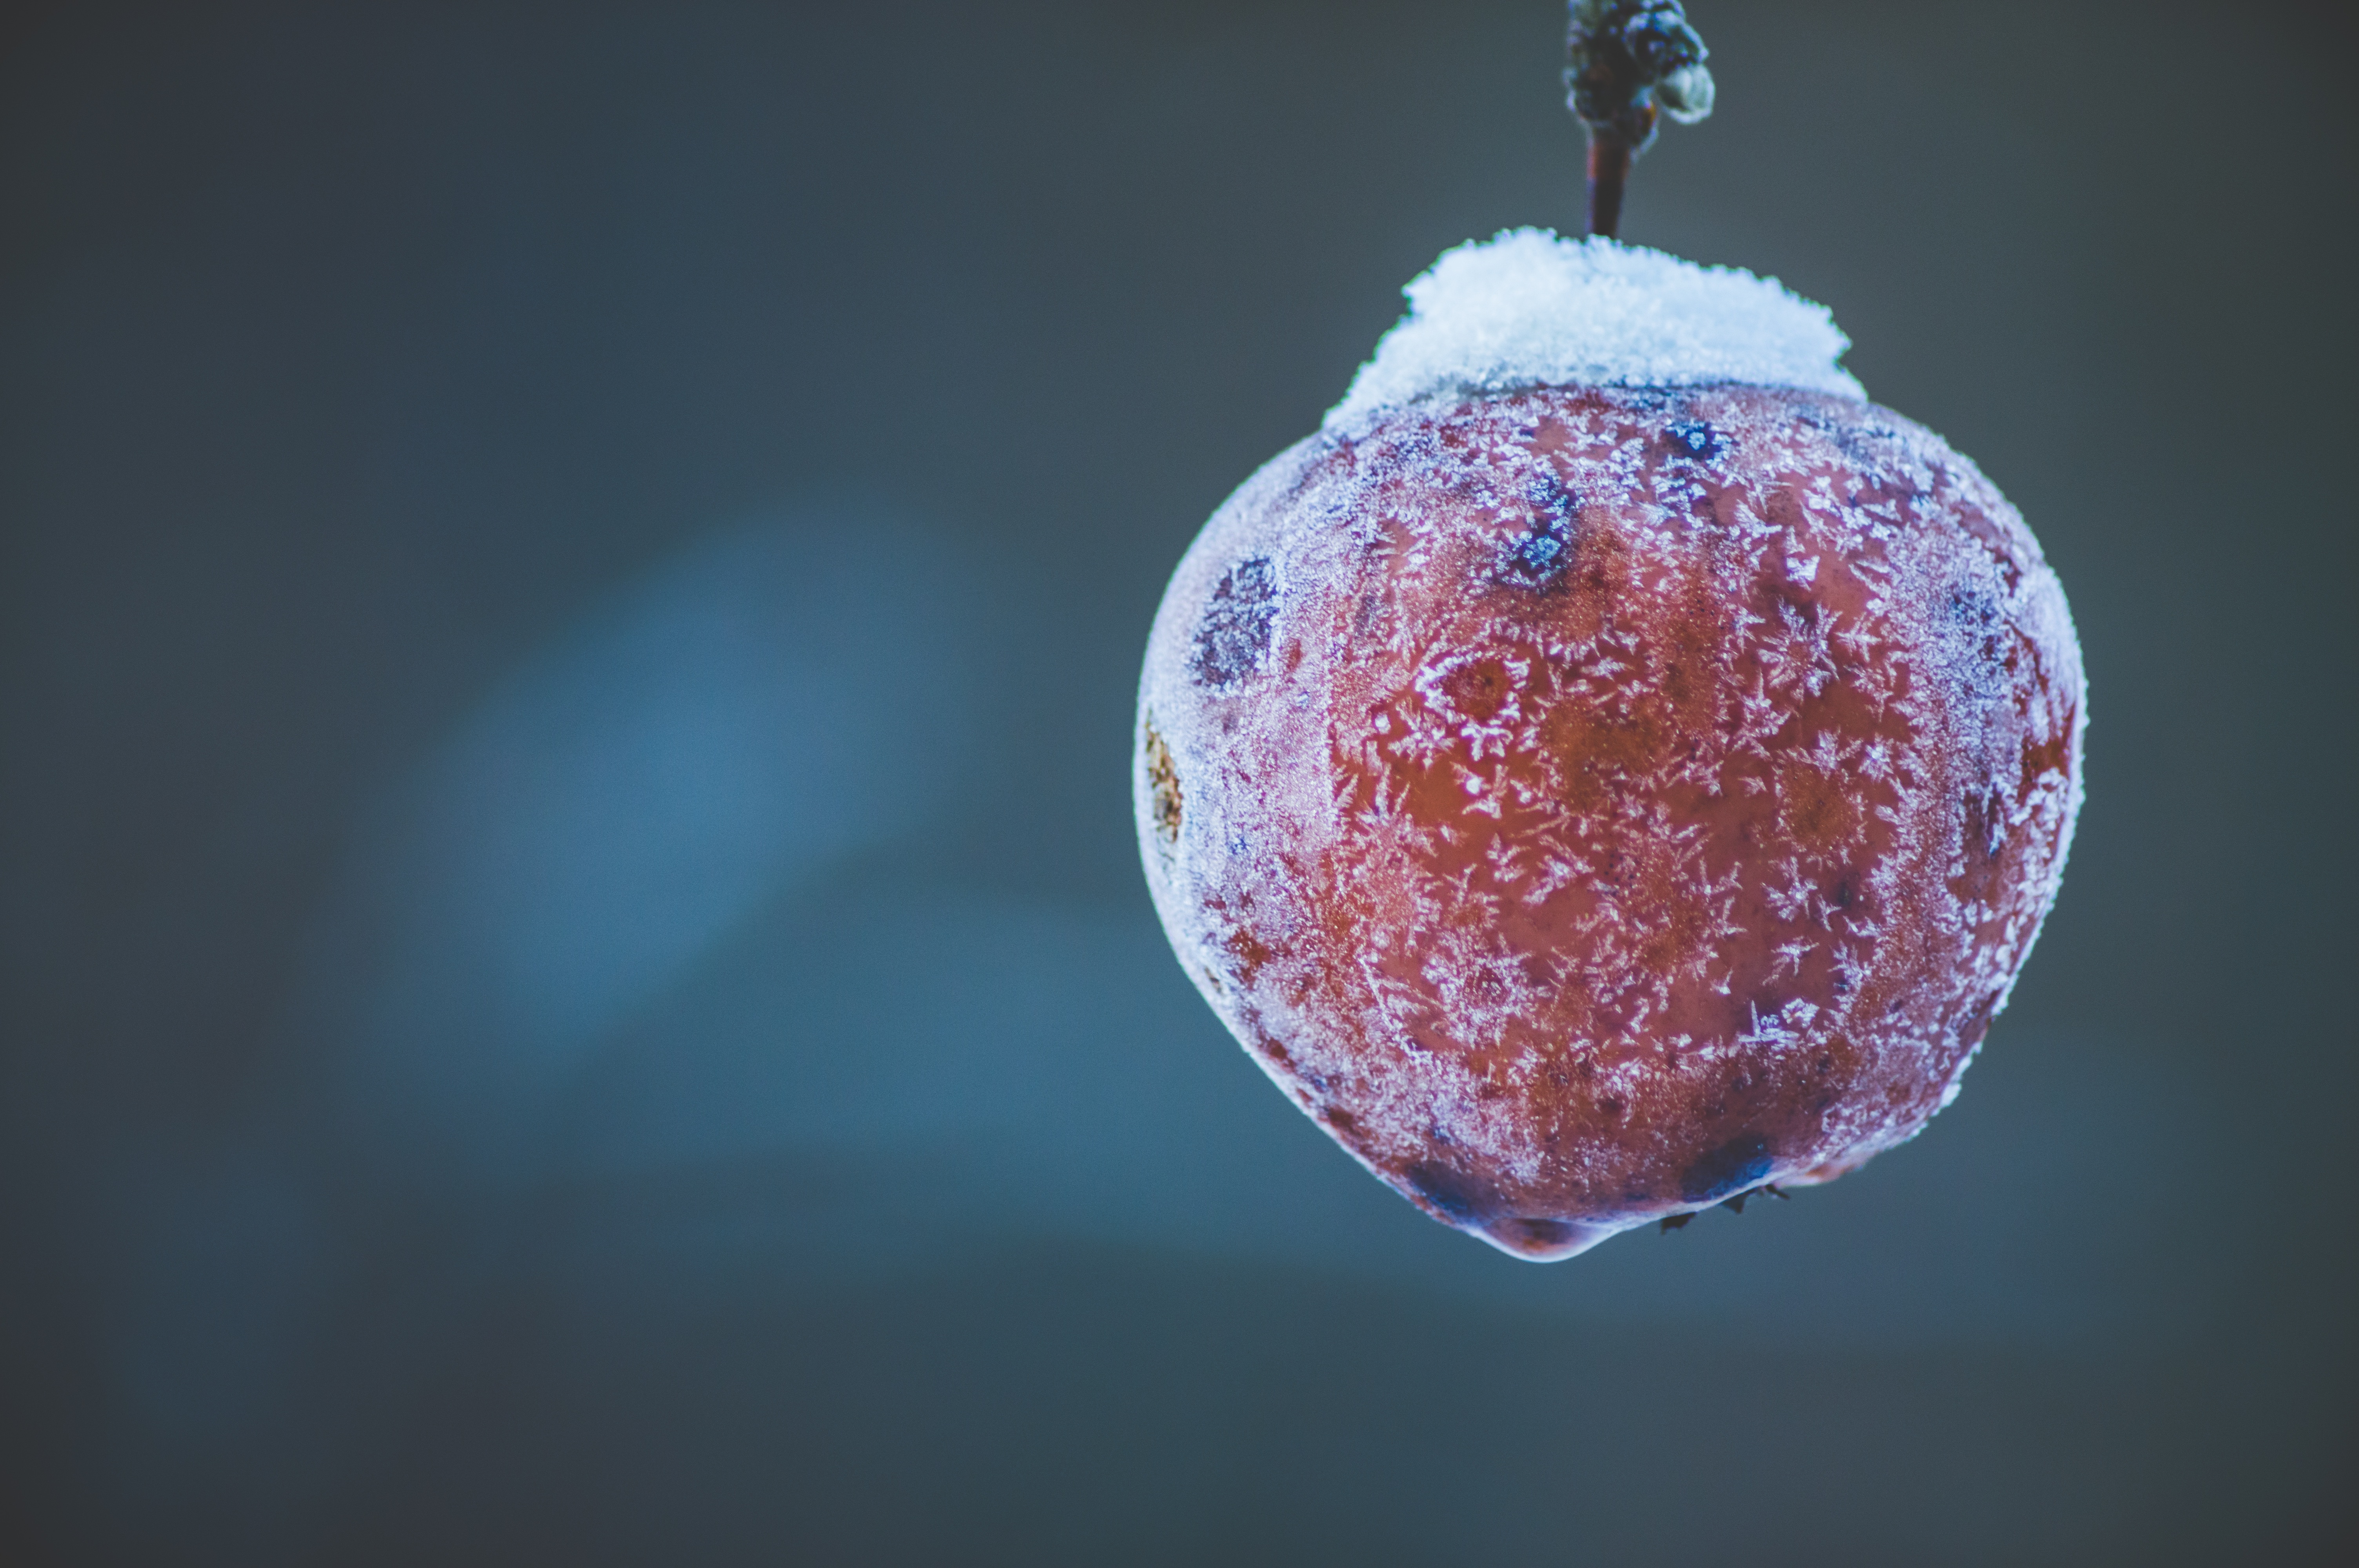
drop, light, reflection, color, blue, lighting, circle, close up, sphere, shape, macro photography, astronomical object, liquid bubble